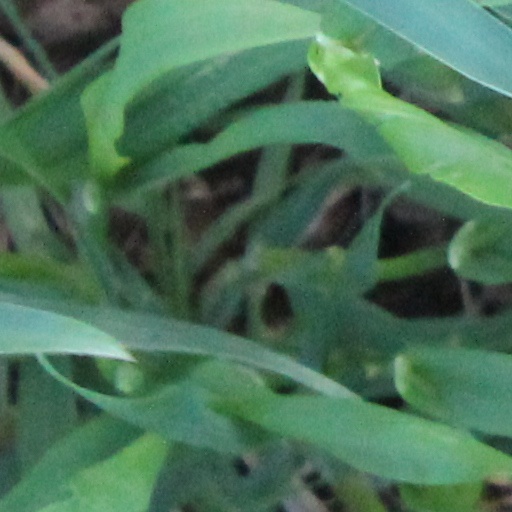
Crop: wheat